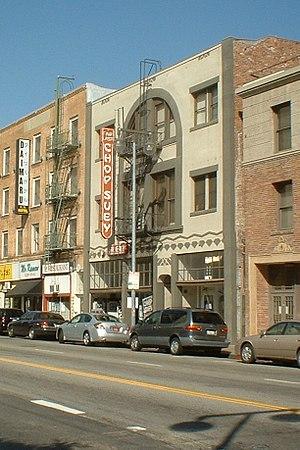
Le chop suey est un mets américano-chinois composé de protéine, cuite rapidement avec des légumes tels que des germes de haricot, du chou, du céleri et lié à une sauce épaissie à l'amidon. Il est généralement servi avec du riz, mais peut aussi prendre la forme d'un chow mein avec des nouilles cuites en friture.